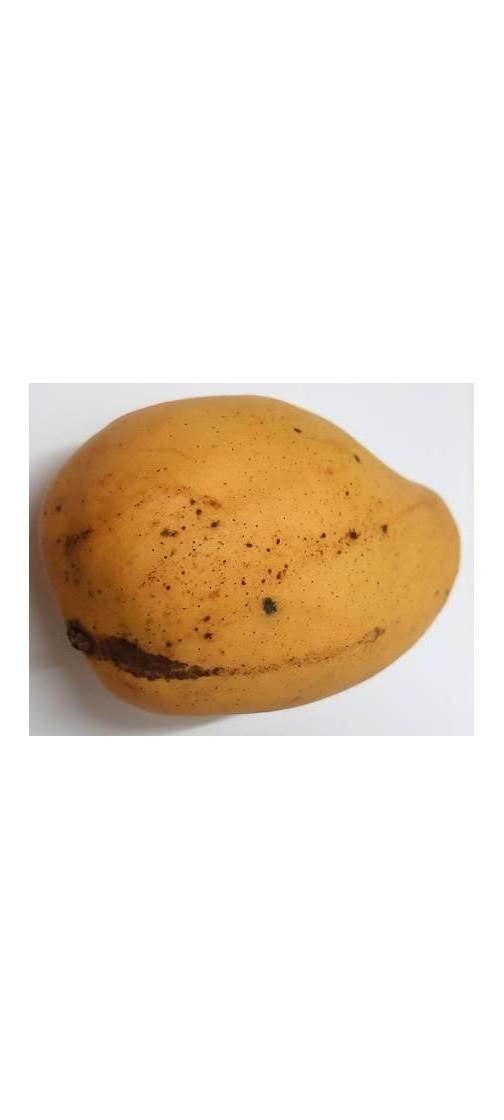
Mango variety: Katimon